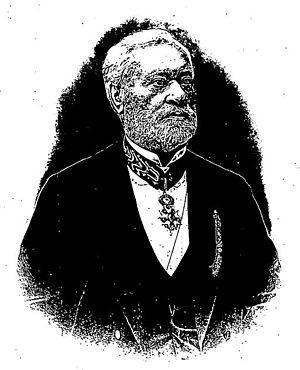
Natalis Rondot, sa vie et ses travaux.
L'historiographie de Lyon se rapporte à la perception de l'Histoire par les historiens ayant écrits et étudiés l'histoire de Lyon. Lyon possède une tradition historiographique remontant à la Renaissance et est l'une des villes de France les plus racontées par les historiens.
La Renaissance à Lyon concerne l'histoire de la cité lyonnaise durant la Renaissance.
Cyr-François-Natalis Rondot, né le 23 mars 1821 à Saint-Quentin et mort le 26 août 1900 à Lyon, est un économiste et un historien de l'art français, numismate, chargé de plusieurs missions officielles à l'étranger, attaché à l'ambassade de Chine. Il étudie l'art et les artistes du XIIᵉ au XVIIᵉ siècle, notamment peintres, peintres-verriers, graveurs, orfèvres, fondeurs de médailles, céramistes, faïenciers, potiers, relieurs, imprimeurs